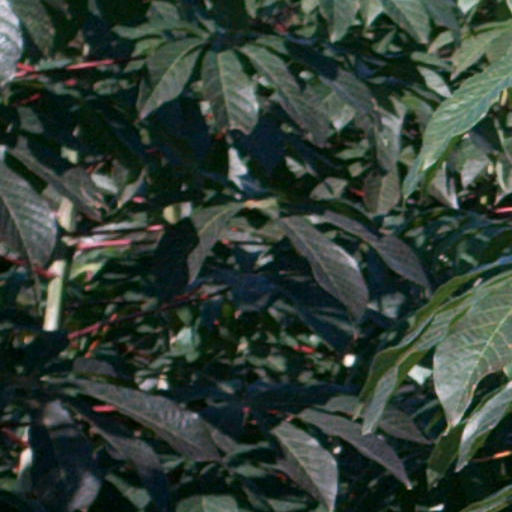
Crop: cassava